Aslan Dashayev

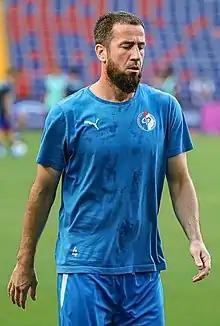
Dashayev with Fakel in 2022

Aslan Abdusalayevich Dashayev (born 19 February 1989) is a Russian footballer who plays for Kuban-Holding.